Og

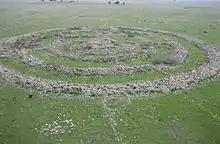
Some see Rujm el-Hiri, dating from the third Millennium BC in the Golan Heights, as a source for legends about "a remnant of the giants" for Og.

In Deuteronomy 3:11, and later in the book of Numbers and Joshua, Og is called the last of the Rephaim. Rephaim is a Hebrew word for giants. Deuteronomy 3:11 declares that his "bedstead" (translated in some texts as "sarcophagus") of iron is "nine cubits in length and four cubits in width", which is according to the standard cubit of a man. It goes on to say that at the royal city of Rabbah of the Ammonites, his giant bedstead could still be seen as a novelty at the time the narrative was written. If the giant king's bedstead was built in proportion to his size as most beds are, he may have been between in height. However, later Rabbinic tradition has it that the length of his bedstead was measured with the cubits of Og himself.